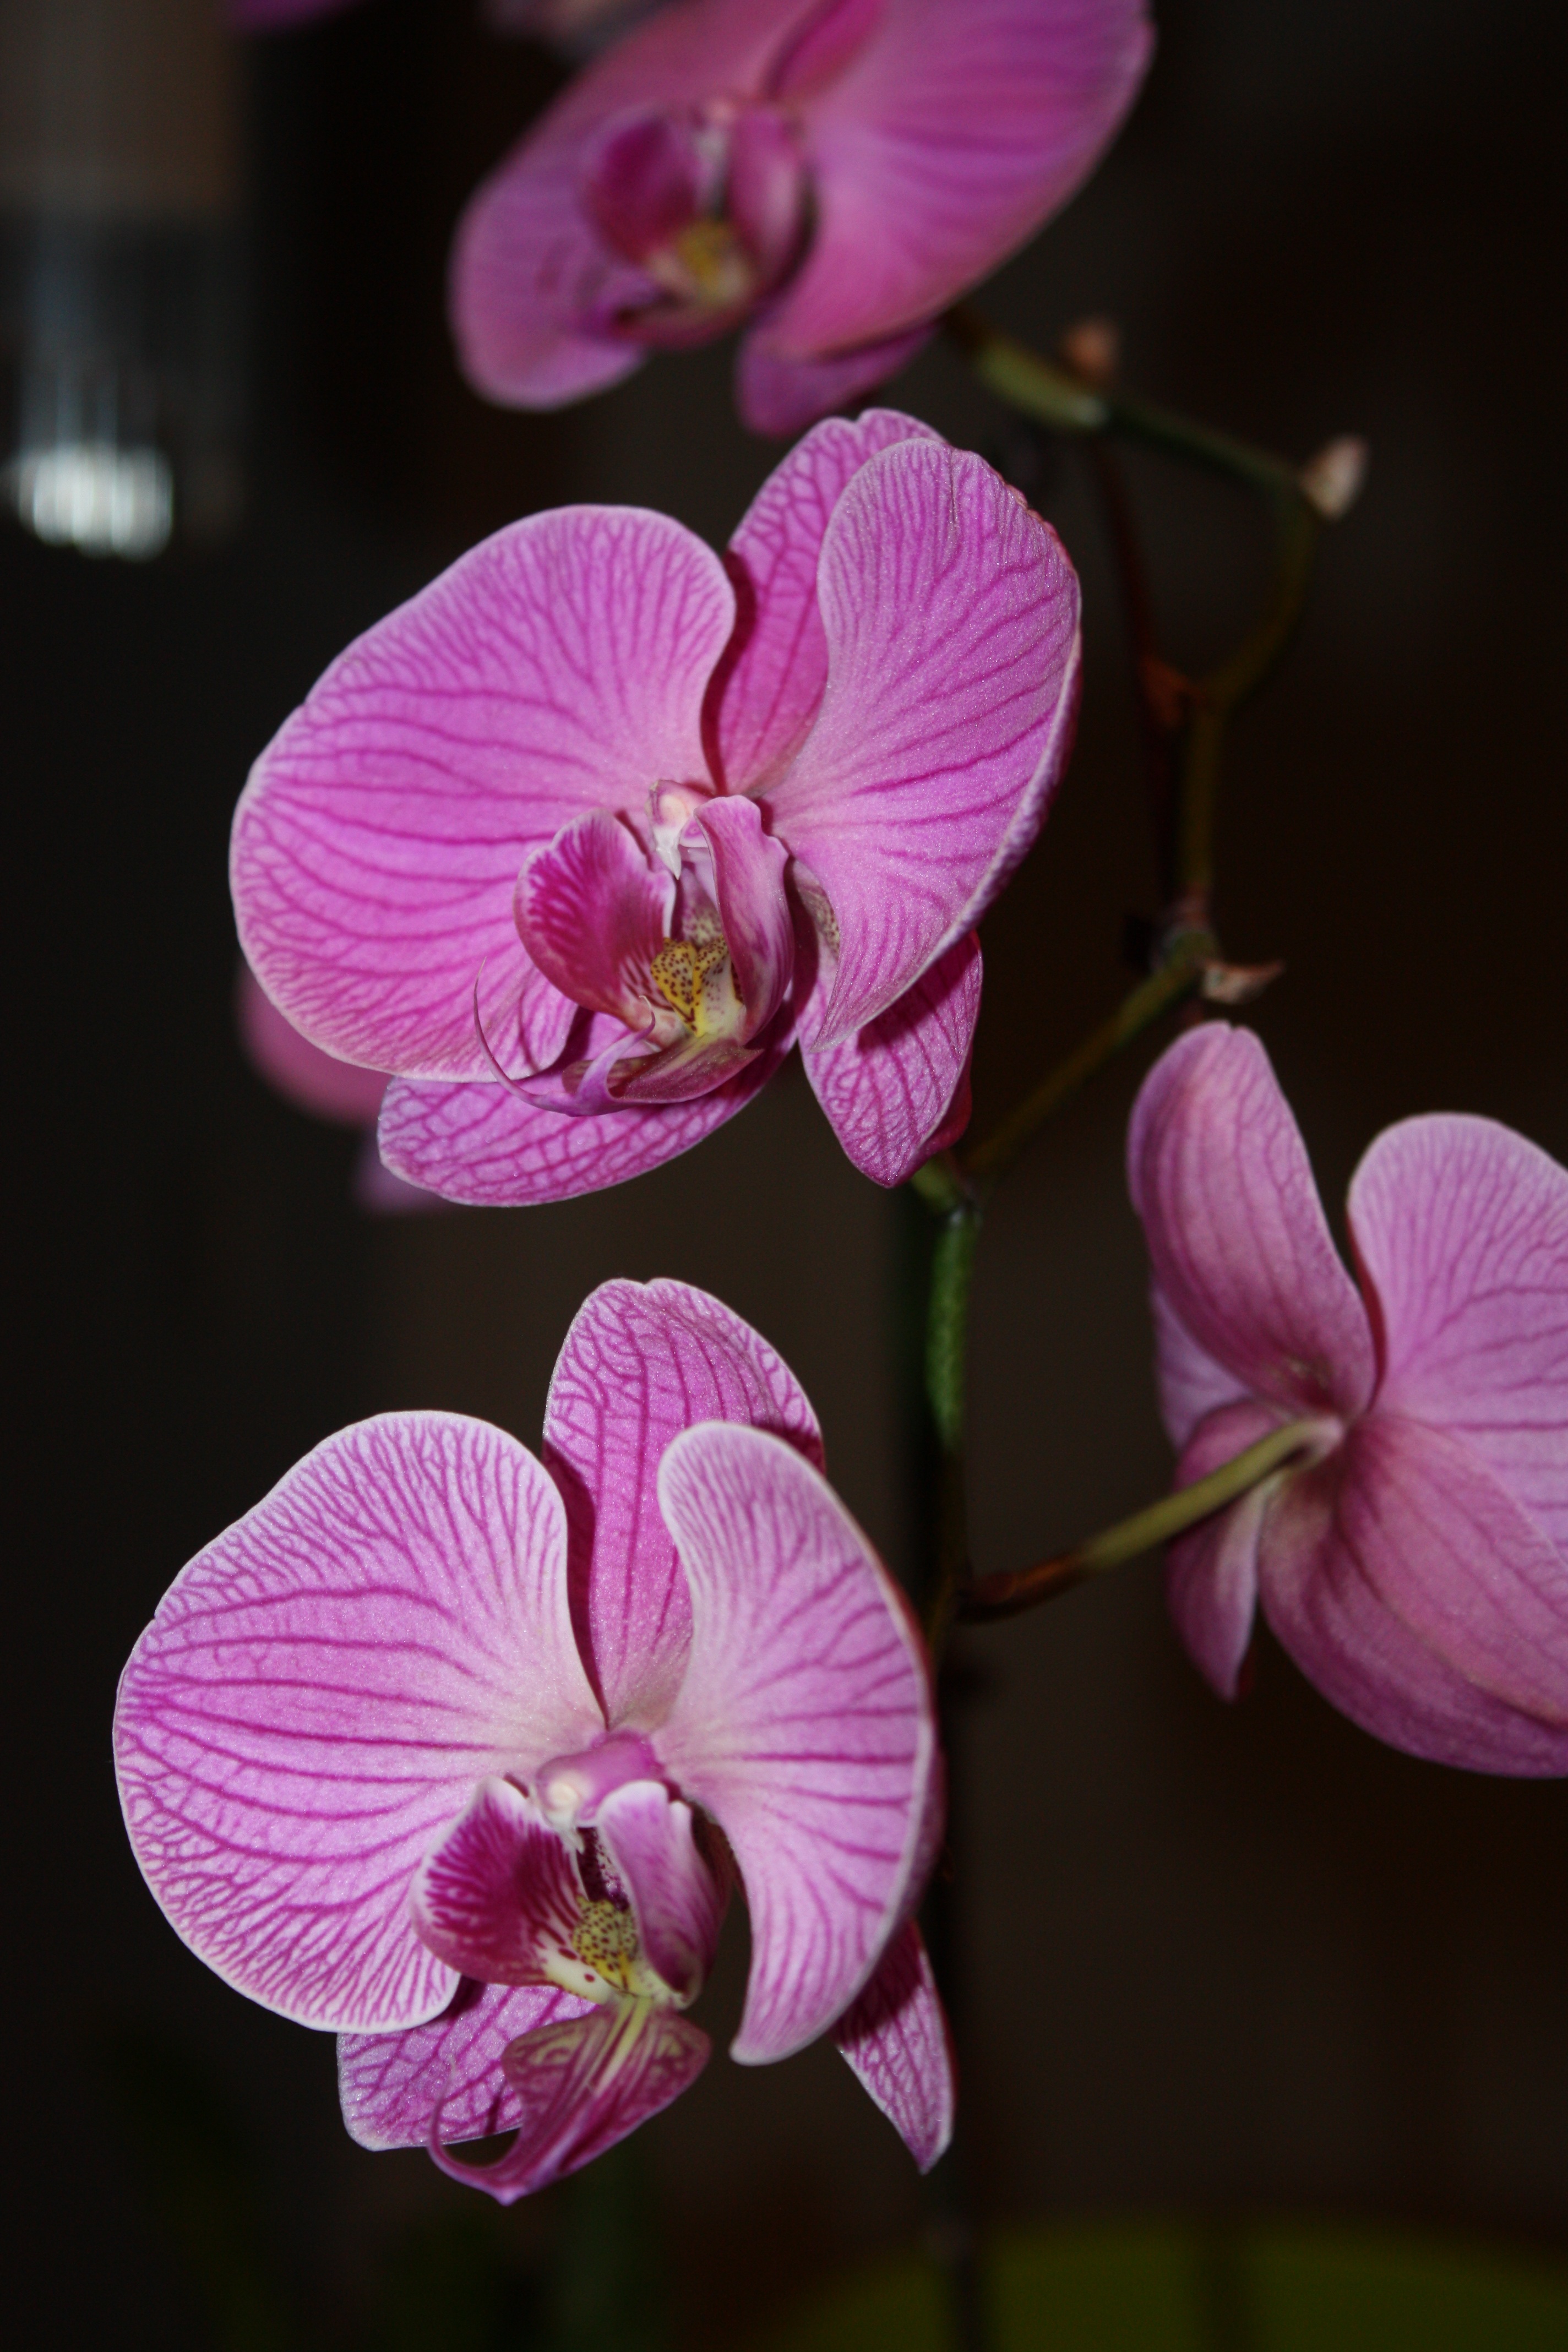
nature, blossom, plant, photography, flower, purple, petal, color, botany, pink, flora, orchid, eye, purple flower, macro photography, flowering plant, plant stem, land plant, moth orchid